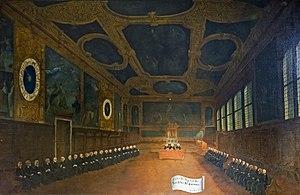
La Pinacoteca Querini Stampalia est un musée et une collection d'art à Venise, Italie. Situé à l'intérieur du Palais Querini Stampalia, près du campo Santa Maria Formosa, dans le sestiere de Castello, sur la rive gauche du Grand Canal.
Le doge de Venise était le magistrat en chef et le dirigeant de la république de Venise entre 726 et 1797. Les doges étaient élus à vie par l'aristocratie de la cité-État. Il incarne de manière symbolique le bon fonctionnement de l'État. Il était appelé Mon seigneur le Doge, Prince sérénissime ou Sa Sérénité.